Jagat Seth family

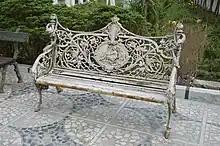
Garden bench at the house of Jagat Seth

After the Battle of Plassey, Mir Qasim became the new Nawab. He organised the killing of several members of the family including Jagat Seth Mehtab Chand and his cousin Swarup Chand, in 1763, and threw their bodies off the ramparts of Munger Fort. Mahtab Chand's son, Kushal Chand, was granted the title of Jagat Seth, but with the transfer of the treasury and mint to Kolkata by the British, the need of a private banker at Murshidabad was vastly diminished.